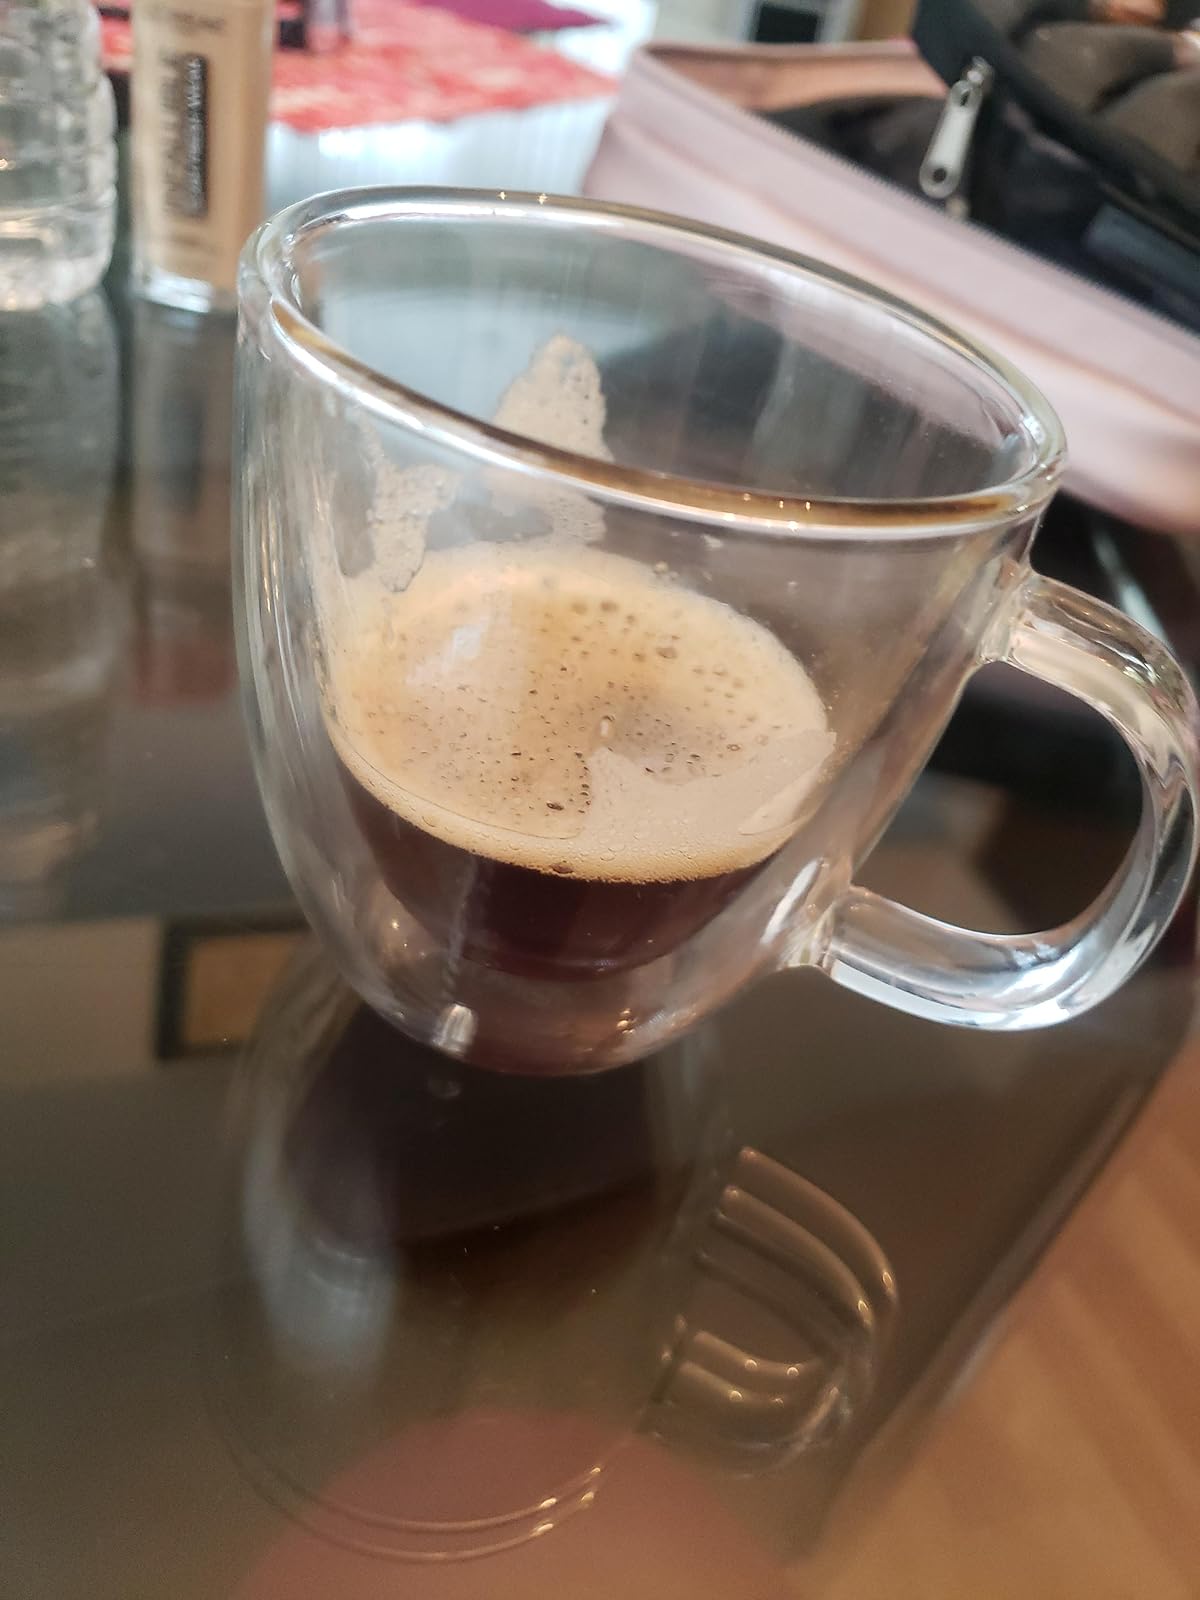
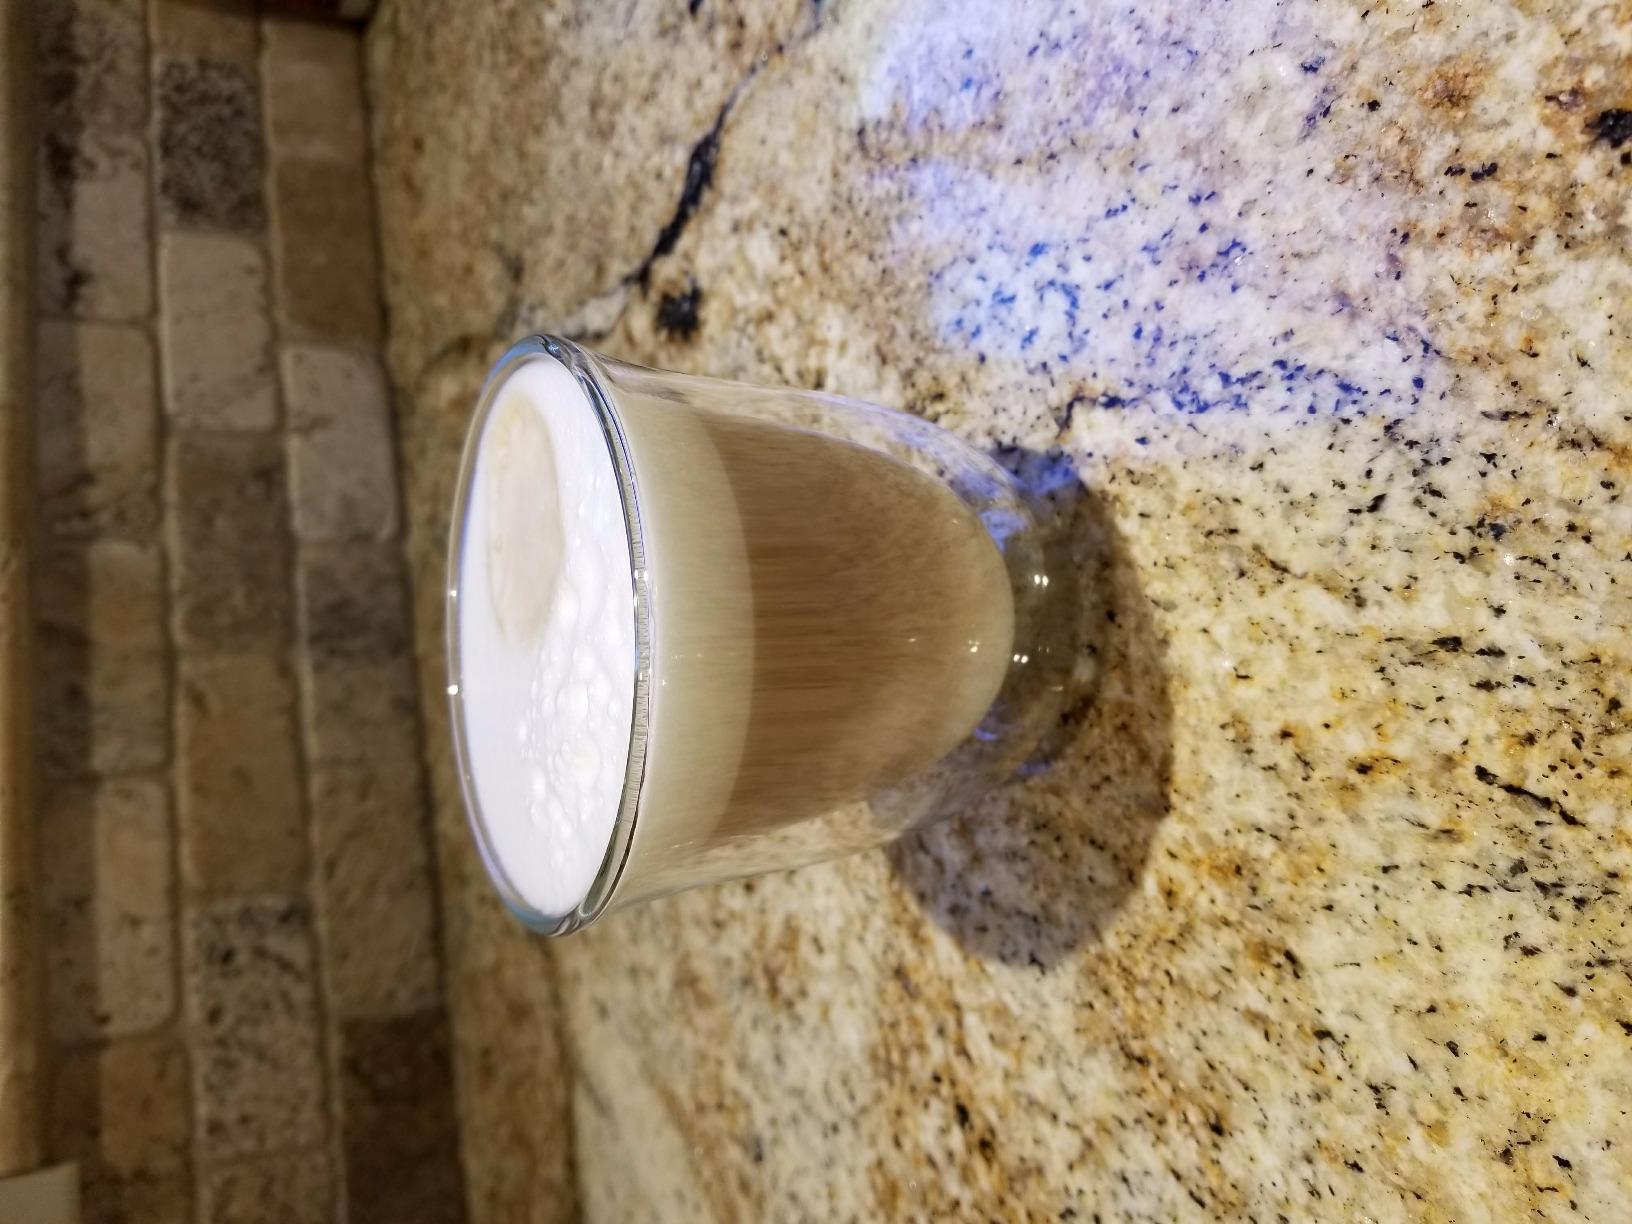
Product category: items_mug
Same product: no